Hans-Joachim Buddecke

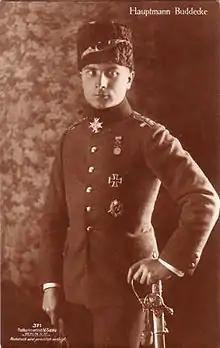
Hans-Joachim Buddecke, in Turkish uniform, with the "Pour le Mérite" at his neck

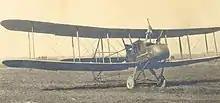
On 6 September 1916, Buddecke forced down this FE2b and captured it for his eighth victory.

Hans-Joachim Buddecke (22 August 1890 – 10 March 1918) was a German flying ace in World War I, credited with thirteen victories. He was the third ace, after Max Immelmann and Oswald Boelcke, to earn the Blue Max (Pour le Mérite). He saw combat in three theaters during the First World War: Bulgaria, Turkey, and the Western Front. His exploits at Gallipoli arena won him the nickname El-Schahin, "hunter falcon".